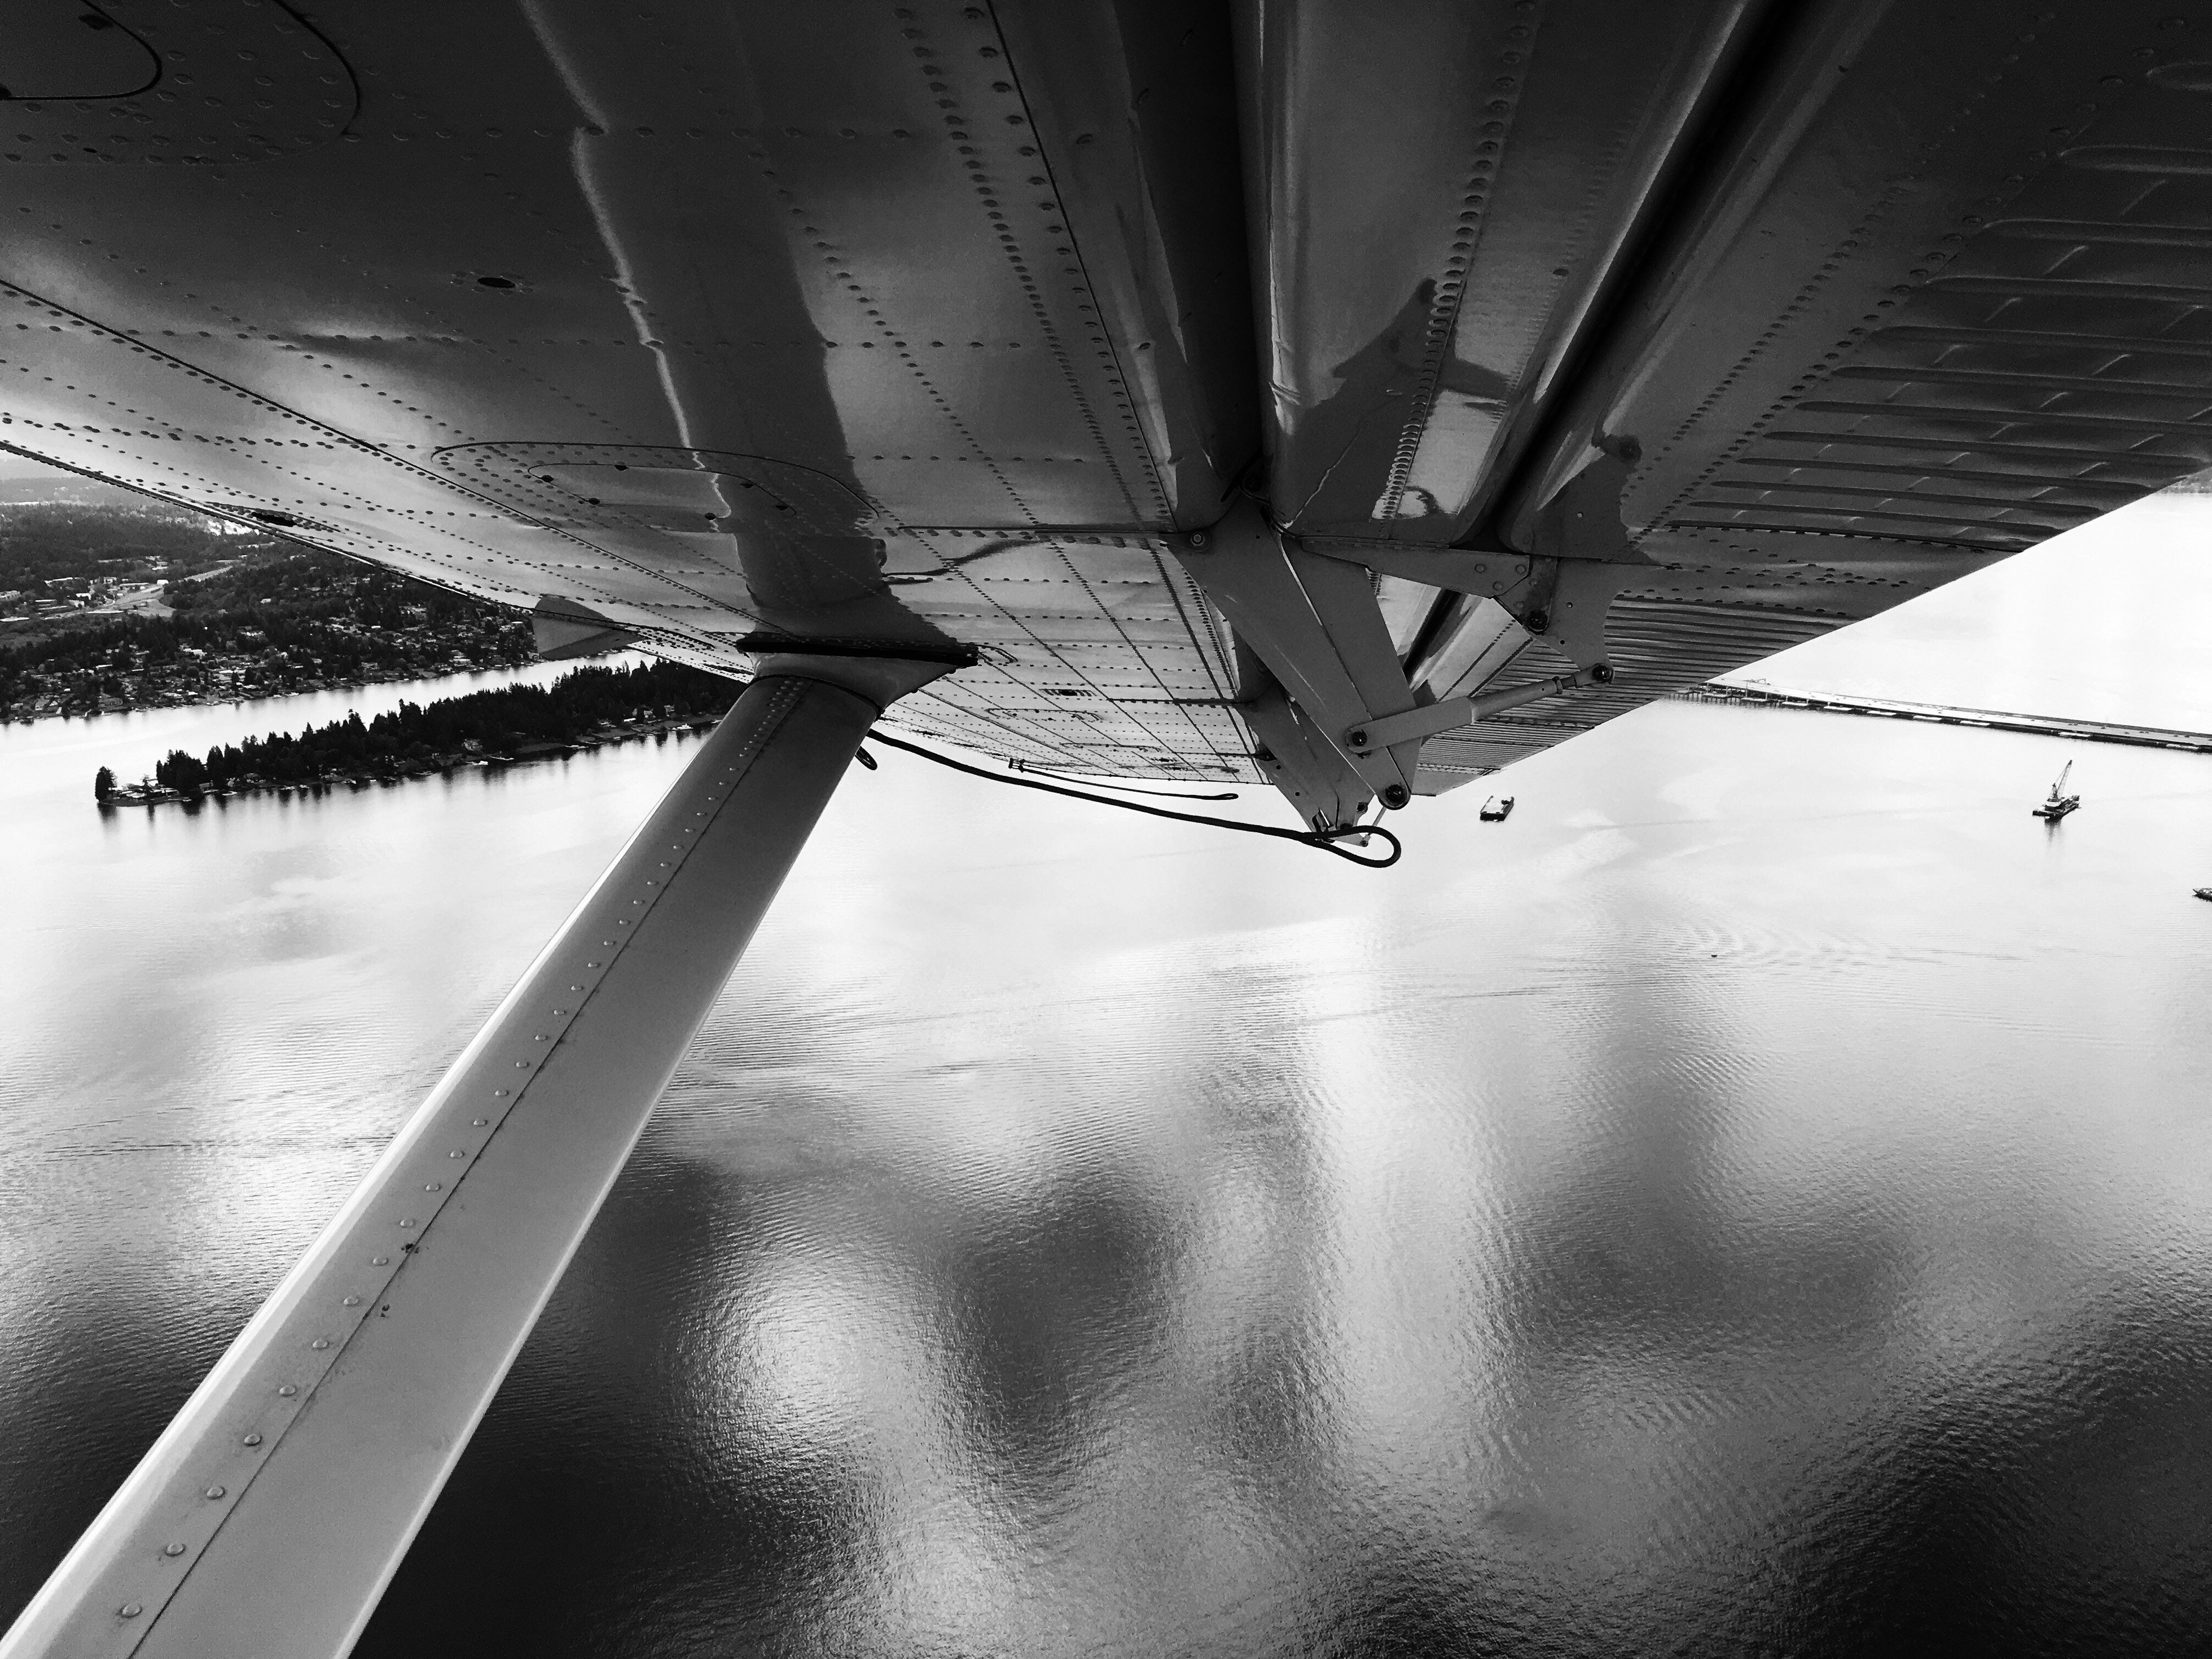
wing, light, black and white, white, photography, sunlight, airplane, line, reflection, shadow, darkness, black, monochrome, symmetry, shape, monochrome photography, atmosphere of earth, single lens reflex camera